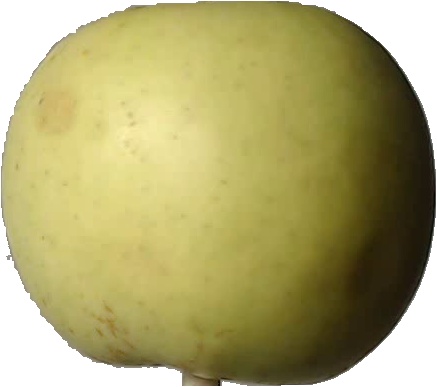
Label: apple_golden_3